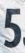
Number: 5